Alsfeld station

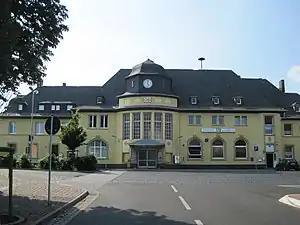
The entrance building in 2010

Alsfeld station is in the town of Alsfeld in the German state of Hesse. It is at line-km 60.3 of the Vogelsberg Railway ("Vogelsbergbahn") and line-km 0.0 of the Niederaula–Alsfeld railway, which was closed in 1988. The entrance building, which was built in 1914/15 at Bahnhofstraße 14, is a protected monument.